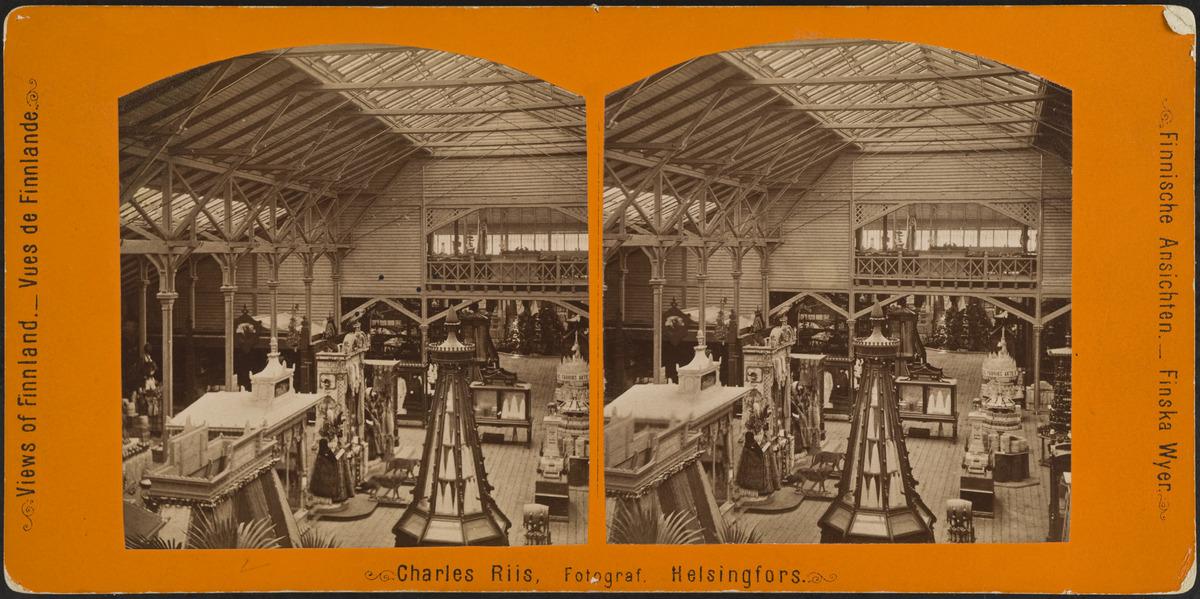
Suomen ensimmäinen yleinen taide- ja teollisuusnäyttely vuonna 1876 Kaivopuistossa, näkymä näyttelyrakennuksen keskushalliin, kemianteollisuuden osasto, esillä mm
sisällön kuvaus: Suomen ensimmäinen yleinen taide- ja teollisuusnäyttely vuonna 1876 Kaivopuistossa, näkymä näyttelyrakennuksen keskushalliin, kemianteollisuuden osasto, esillä mm.sokeria, tapetteja, hammastikkuja jne. mustavalkoinen
Kuvaaja: Riis, Charles, valokuvaaja
Ajankohta: kuvausaika 1876
Paikka: Suomi, Uusimaa, Helsinki, Ullanlinna Helsinki, Kaivopuisto
Aiheet: messut, näyttelyt, hallit